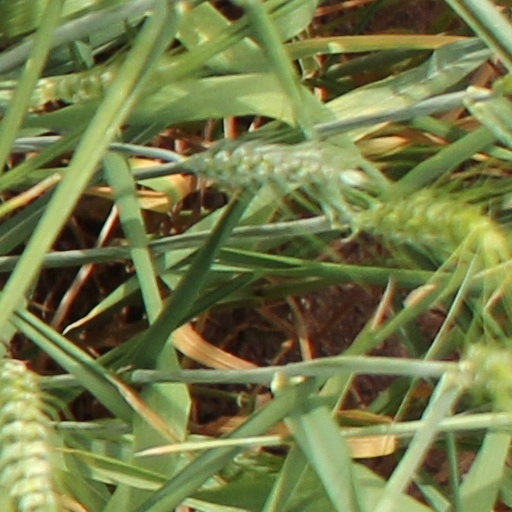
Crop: wheat